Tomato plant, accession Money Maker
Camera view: horizontal (90 deg, fisheye); turntable rotation: 210 degrees
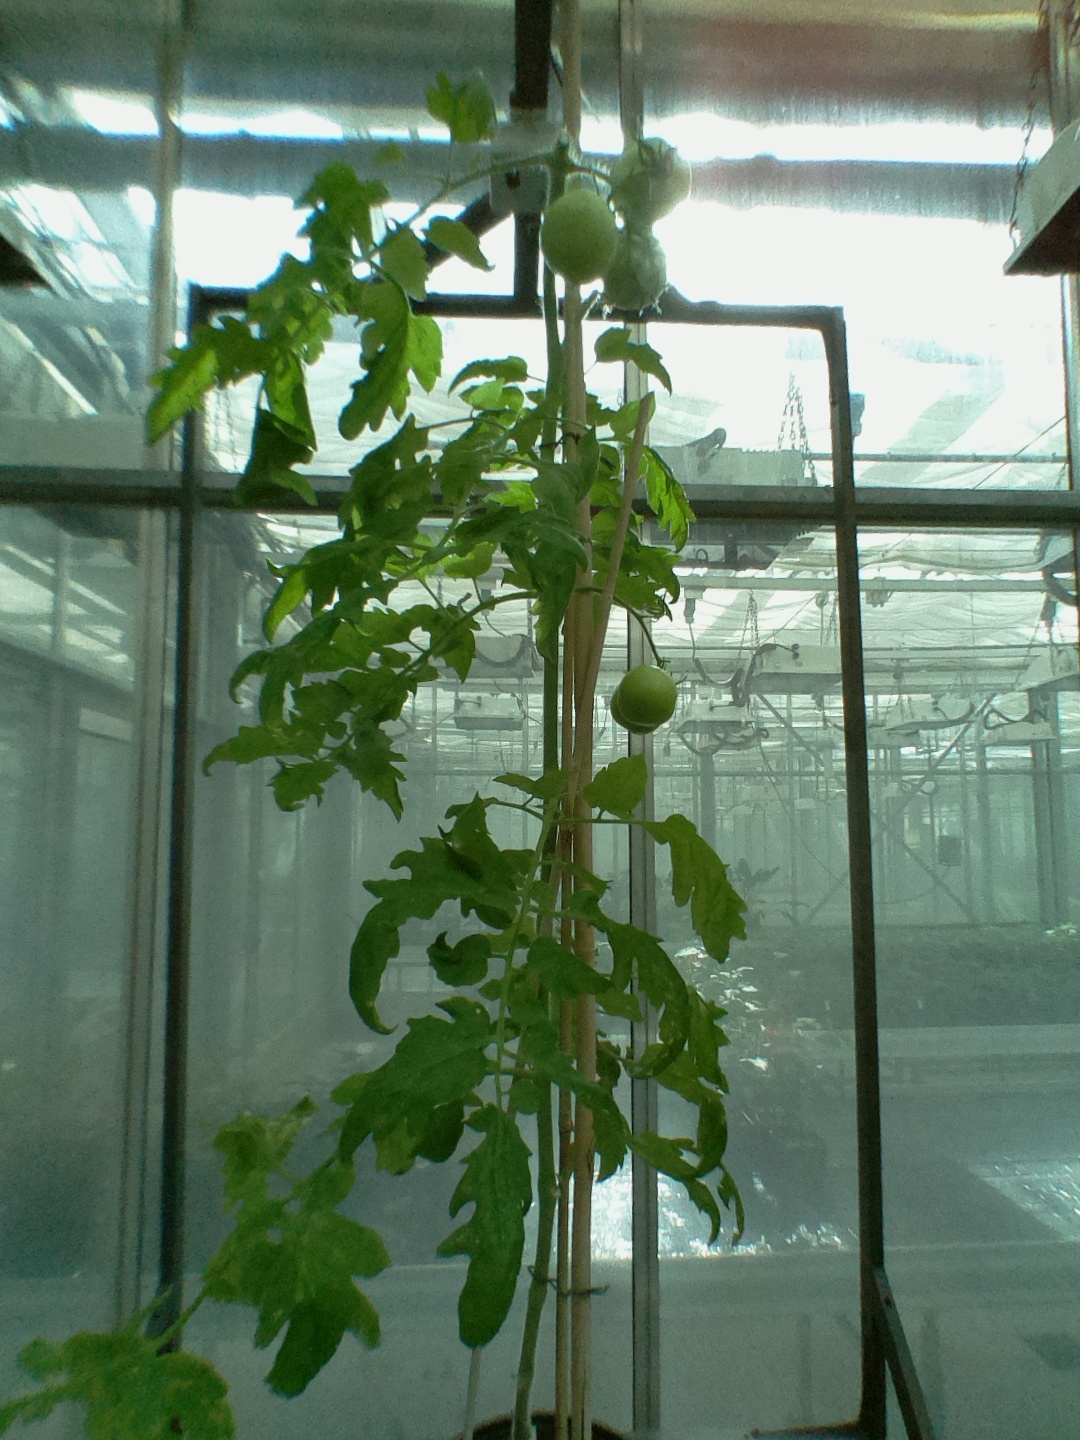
BBCH growth stage 77: 70%-80% of final fruit size